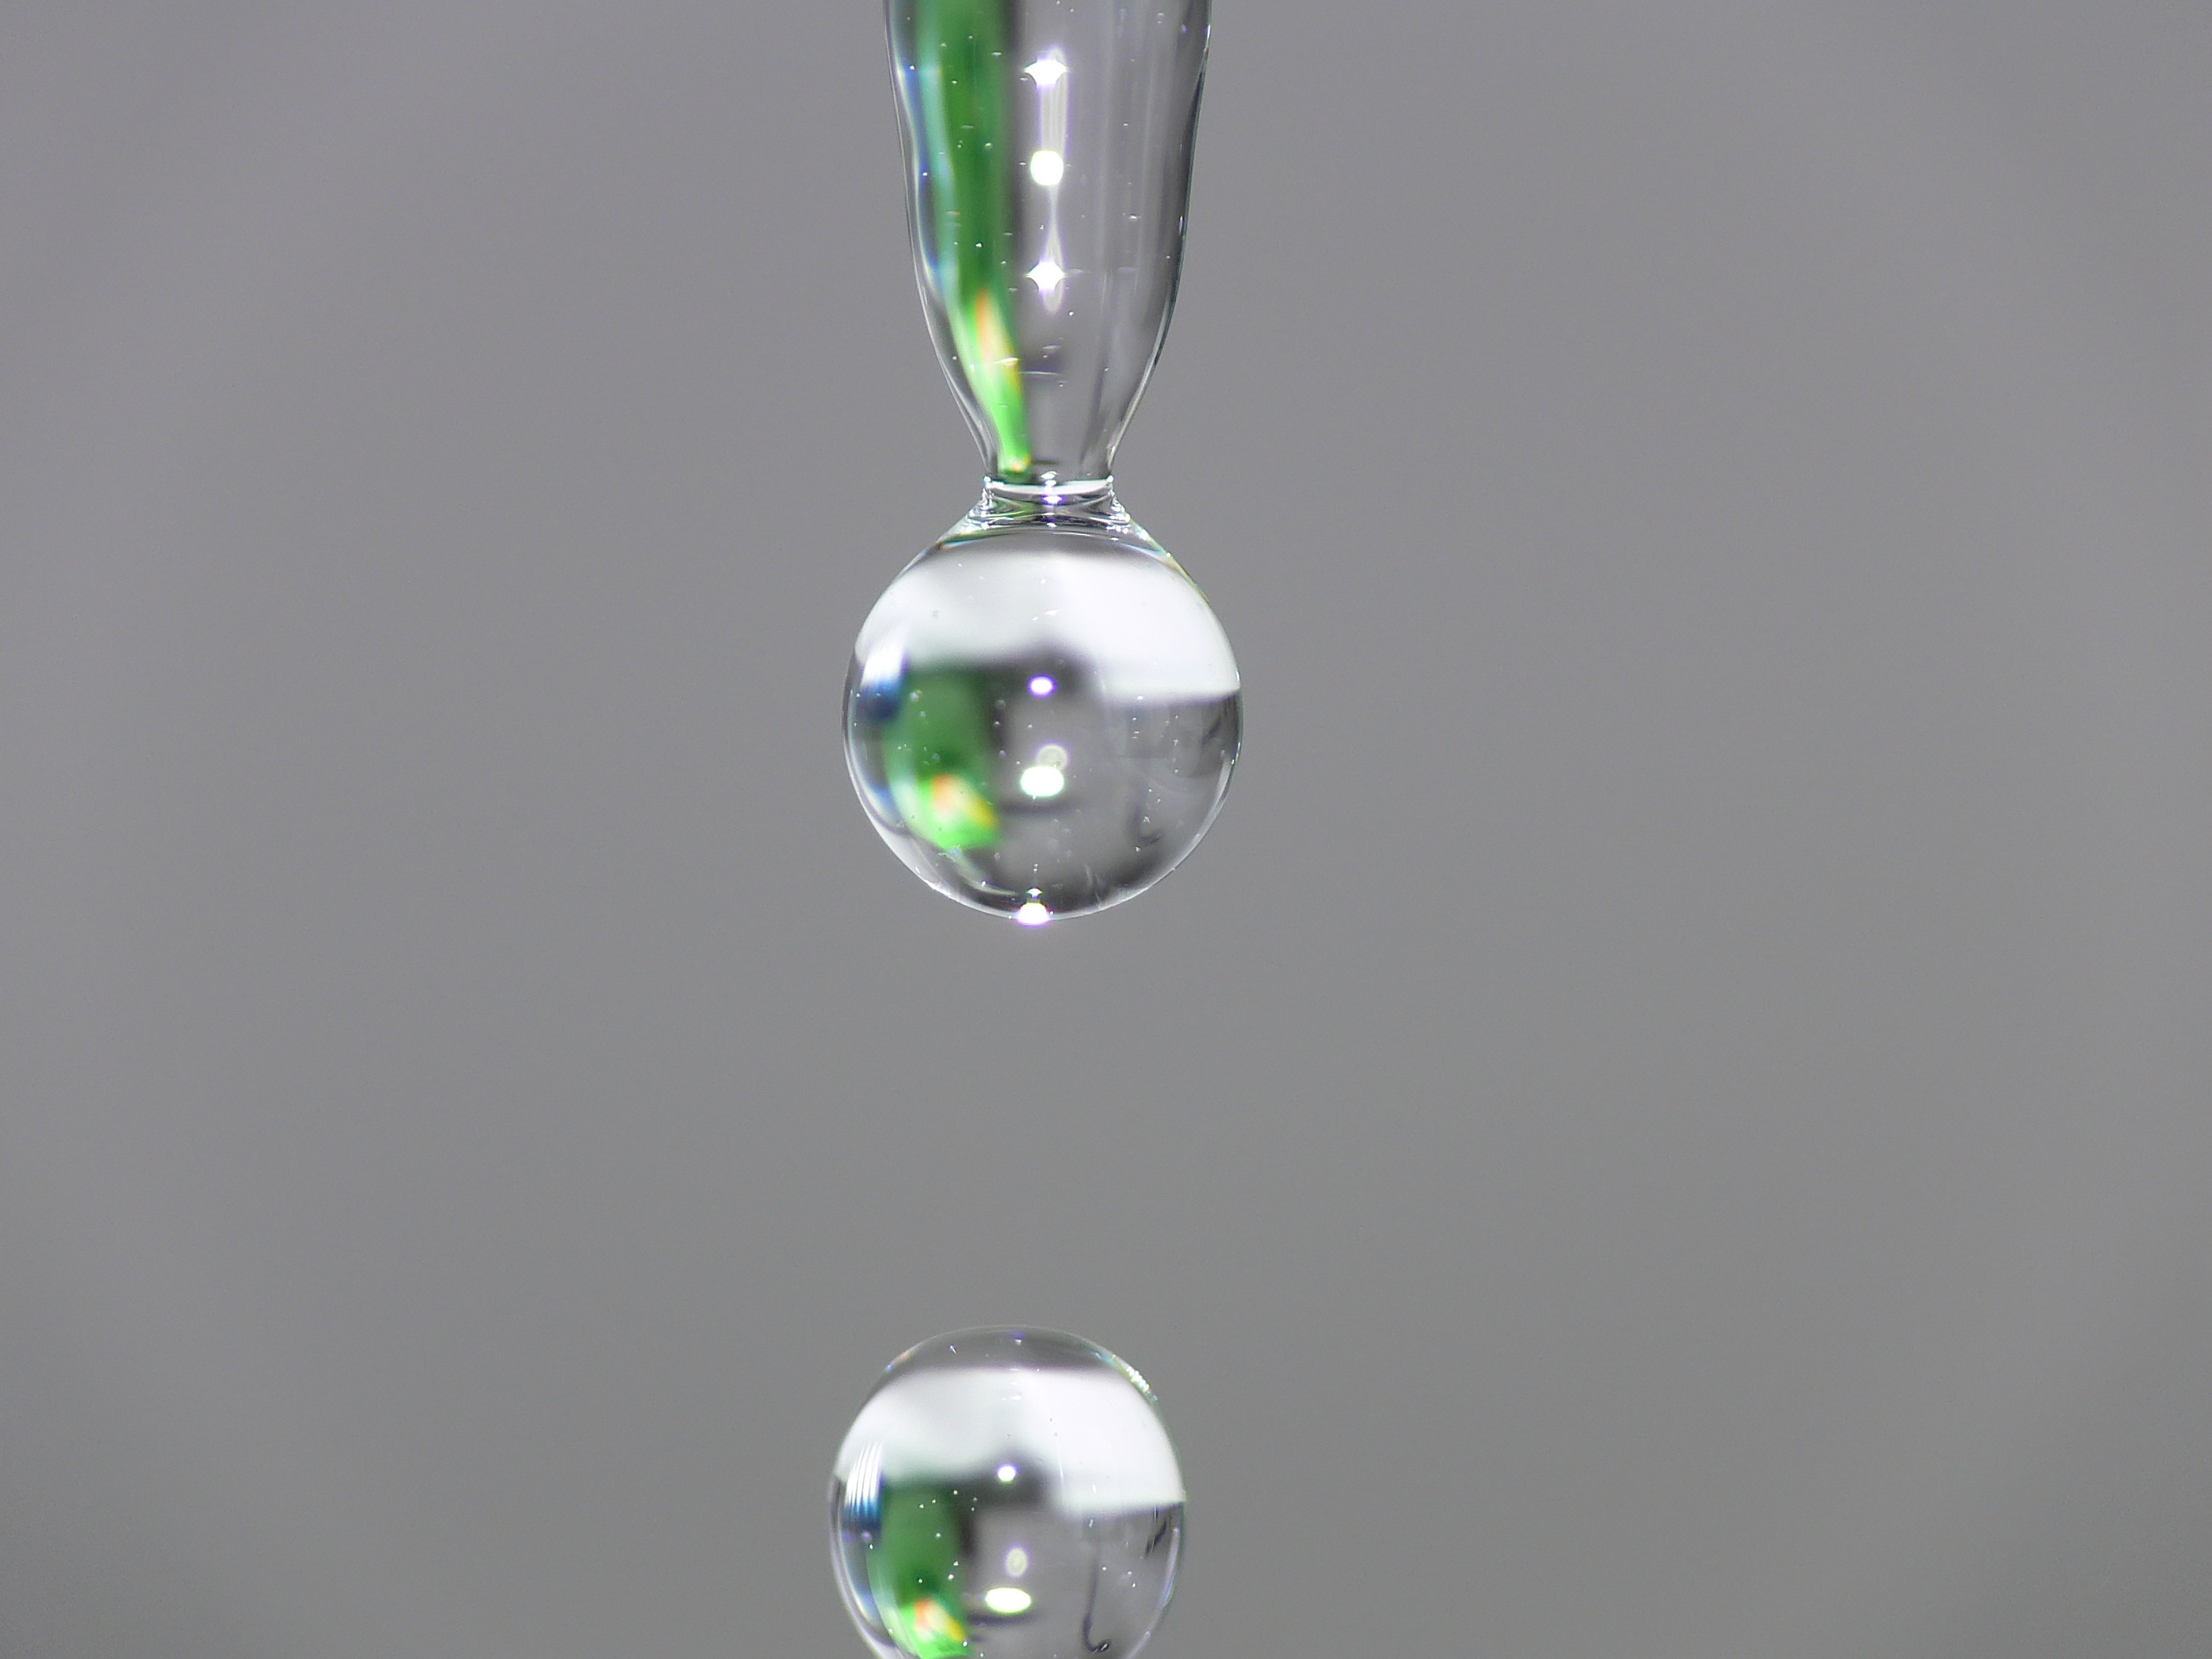
water, drop, glass, green, reflection, lighting, jewellery, silver, crystal, gemstone, water drops, fashion accessory, body jewelry